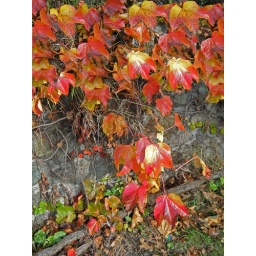
red leaves falling over a rock wall